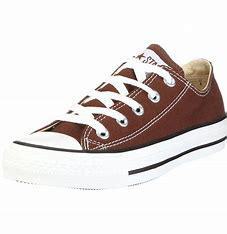
Brand: Converse
Model: Chuck Taylor All Star